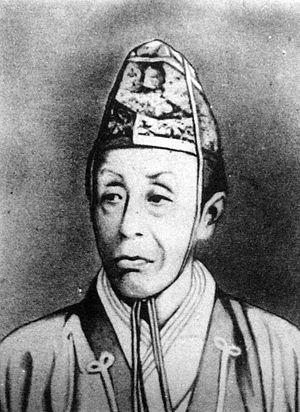
Le clan Itakura est un clan japonais qui devient important au cours de l'époque Sengoku. La famille prétend descendre de Shibukawa Yoshiaki, le fils d'Ashikaga Yasuuji, affilié aux shoguns Ashikaga. Avec le temps, le clan se développe en plusieurs branches de daimyos gouvernant les domaines de Bitchū-Matsuyama, Niwase, Fukushima et d'Annaka.
Itakura Katsukiyo est un daimyo de la fin de l'époque d'Edo. Réputé pour sa qualité en tant que rōjū, Itakura devient plus tard prêtre shinto.